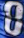
Number: 8